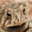
Label: frog